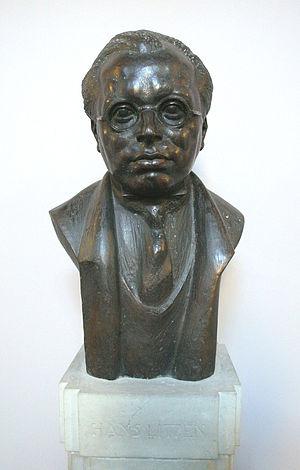
Hans Achim Litten, né le 19 juin 1903 à Halle et mort le 5 février 1938 à Dachau, dans le camp de concentration, est un avocat allemand antinazi.